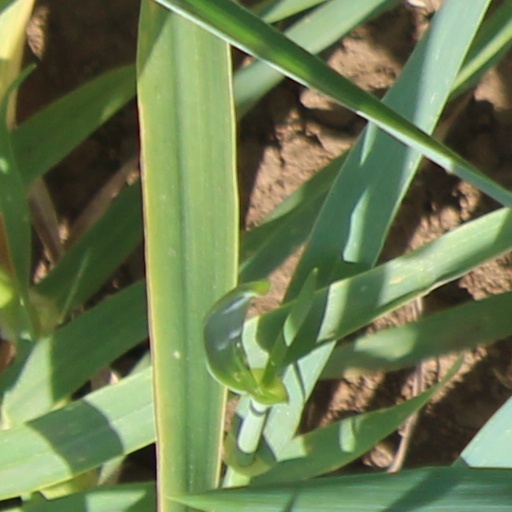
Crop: wheat